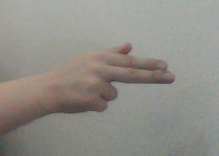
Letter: ghain